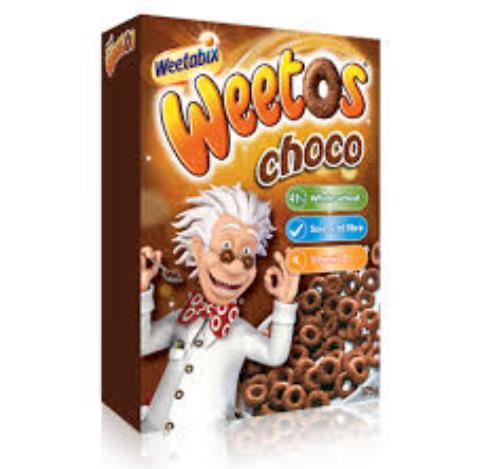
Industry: Food